History of Cuba

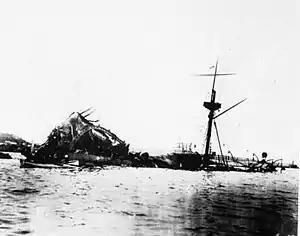
The wreckage of the USS "Maine", photographed in 1898

This suppression, and the success of independence movements in the former Spanish colonies on the North American mainland, led to a notable rise of Cuban nationalism. A number of independence conspiracies developed during the 1820s and 1830s, but all failed. Among these were the "Expedición de los Trece" (Expedition of the 13) in 1826, the "Gran Legión del Aguila Negra" (Great Legion of the Black Eagle) in 1829, the "Cadena Triangular" (Triangular Chain) and the "Soles de la Libertad" (Suns of Liberty) in 1837. Leading national figures in these years included Félix Varela and Cuba's first revolutionary poet, José María Heredia.